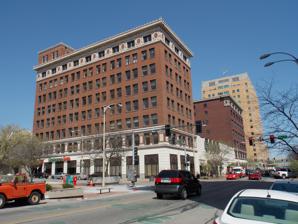
Building: Putnam-Parker Block
Country: United States of America
Year built: 1910
United States historic place Putnam-Parker Block U.S. National Register of Historic Places U.S. Historic district Contributing property Show map of Iowa Show map of the United States Location 100-130 W. 2nd St. Davenport, Iowa Coordinates 41°31′17.8″N 90°34′29.7″W / 41.521611°N 90.574917°W / 41.521611; -90.574917 Area approximately 1 acre (0.40 ha) Built Putnam Building 1909-1910 M.L. Parker Building 1922 Built by Gustav Wilke (Putnam) George A. Fuller Company (Parker) Architect Peirce Anderson D.H. Burnham & Co. Architectural style Chicago School Part of Davenport Downtown Commercial Historic District ( ID100005546 ) NRHP reference No. 11000662 Added to NRHP September 15, 2011 The Putnam-Parker Block , also known as City Square , are historic structures located in downtown Davenport, Iowa , United States. The property includes three buildings that take up the south half of block 43 in what is known as LeClaire's First Addition. The main façade of the structures face south along West Second Street. They were listed on the National Register of Historic Places in 2011. In 2020, it was included as a contributing property in the Davenport Downtown Commercial Historic District . The former Putnam Building now houses a Marriott Autograph Collection hotel named The Current Iowa . History A 1910 Sanborn Fire Insurance Map shows the location of the Putnam Building (gold) on the lower left. The rest of the half-block, listed as the North Putnum Buildings, was built by Antoine Le Claire. Antoine LeClaire , who was primarily responsible for establishing the city of Davenport, built a hotel named the LeClaire House on the northeast corner of Main and West Second Streets in 1839. It contained retail space on the ground level. At the other end of the block on the northwest corner of Brady and West Second Streets, he built a three-story brick building in 1850. It also provided retail space on the main level and LeClaire Hall on the upper floors. It was later renamed LeClaire Row. Charles Viele of Evansville, Indiana bought the half-block sometime before 1886. The LeClaire House was renamed the Newcomb House after Viele's sister, Mrs. V. Newcomb, and the LeClaire Row was renamed the Viele Building. The Fair, a department store that would eventually become the M.L. Parker Department Store occupied the retail space of the Newcomb house at this time. William C. Putnam bought Viele's interest in the block in 1895. Putnam was a Davenport attorney and businessman who managed the block for both LeClaire and Viele. He renovated the buildings and lowered the stores to street level. Putnam and his mother, Mary Louisa Duncan Putnam, established the Putnam Trust. The trust owned the entire half-block of West Second Street. It benefited the Putnam Memorial Fund, which was the non-profit charitable support organization for the Davenport Academy of Sciences, now known as the Putnam Museum . The Putnam-Parker Block was a source of revenue for the trust. It is the only real estate development in the city known to serve this type of purpose. The trust paid for the construction of the present museum building and the neighboring building, which housed the former Davenport Museum of Art until it moved downtown as the Figge Art Museum . In 2007, the W.C. Putnam Estate sold controlling interest in the Putnam-Parker Block to a group of investors called One Putnam Centre LLC and maintained a minority interest of 30%. The three buildings were sold to Amrit and Amy Gill in 2013, and they developed them into City Square. The Putnam Trust was dissolved in 2015 when the estate sold its last property, a parking lot on Main Street. The Putnam Building in 2017. Putnam Building W.C. Putnam planned to replace the old hotel with a modern office building, but he died in 1906. The plans were eventually carried out by his brother, Edward K. Putnam. The Putnam Building was completed in 1910 by prominent Chicago contactor Gustav Wilke. The other structures on the block were renamed the North Putnam Buildings. This "was the first steel frame structure in Davenport that utilized the “tall” building design for an office building, relying on the steel frame structure to achieve its height, open floor plan, and large windows." A variety of retail and professional offices have been housed in the building over the years. Among them was the historical library of the Davenport Public Museum, now the Putnam Museum. H.E. Schraff Store occupied first-floor retail space from around 1928–1956, and men's clothing store Simon & Landauer from 1933 to 1964. The building contained 105 office spaces that housed some of the city's prominent attorneys, doctors, dentists, and businessmen. Entry into the offices was in the back of the building, off of Main Street. Two elevators served the upper floors. A major renovation of the building was completed in 1991 that upgraded the structure for modern office use. The local chamber of commerce moved their headquarters here about that time. In July 2017, another major renovation of the building was completed that created a boutique hotel named The Current Iowa. M.L. Parker Building M.L. Parker Building in 2016 The M.L. Parker building was constructed by the prominent Chicago contracting firm George A. Fuller Company on the northwest corner of Brady and West Second Street in 1922. It was the only tall building in Davenport that housed a department store. The Fair Store opened before World War I and changed its name to the M.L. Parker Department Store in 1922. The W.C. Putnam Estate had reached a lease agreement with the store in 1916, but high building costs because of World War I delayed construction. Parker's occupied the entire building from February 14, 1923, until 1972. It was a major non-franchise company that operated a classic department store offering clothing, furniture, rugs, housewares and a toyland in the basement at Christmas. It was the city's largest department store during its existence, and claimed to be Iowa 's largest department store at the time of this building's construction. In 1970, another Davenport department store, Peteresen Harned Von Maur , bought Parker's. They operated a budget outlet for their store here until 1974 after they closed Parker's. The upper floors of the building were converted into office space after that. Among the tenants in the office space were the accounting firm of McGladrey & Pullen, later RSM McGladrey , and Verizon operated a call center. The main floor retail space remained empty. Putnam Center Building Between the Putnam and Parker buildings is a two-story infill section. It was originally designed to complement the two towers. However, that structure was never built as funds were not available for its construction until the mid-20th century. Until then, the building that originally stood between the Putnam and Parker buildings was a four-story gabled structure built by LeClaire in the 1850s. The second floor was converted into a "shops building" that contained 16 to 20 shops lining an interior corridor. The old building suffered damage because of a fire on September 3, 1926. As a result, most of the upper stories on the back of the building were removed and the shops building concept was discontinued. Plans for the current structure were drawn up in 1955 and construction was completed in 1957. The original folded yellow brick facade was remodeled in the 1990s. Rather than having a unified appearance as originally envisioned, the Putnam-Parker Block appears to be the three separate structures that it has always been. Most of the Putnam Center Building housed the downtown J.C. Penney store until it moved to the newly constructed NorthPark Mall on the city's north side in 1973. The building continues to house retail establishments in its four storefronts. More windows were added to its second story when the building was renovated in 2017. Unlike the Putnam and Parker Buildings, the Putnam Center Building is not a contributing property in the historic designation. City Square Putnam Center Building in 2018 In 2012, the city of Davenport was discerning what to do about the riverboat casino anchored in the Mississippi River . Three companies proposed development ideas concerning a new land-based casino. Amrit and Amy Gill of Restoration St. Louis, who renovated the Hotel Blackhawk in 2010, planned a $155 million (~$211 million in 2023) project to transform the Putnam and Parker buildings and adjoining properties. The city chose one of the other projects, and the Gills announced a new development in November 2013. Called City Square, the $60 million project would transform the Putnam-Parker block into a suite hotel and market-rate housing in the Putnam Building and Class A office space in the Parker Building. The Parker Building now houses four floors of office space. Wells Fargo Bank was signed as the anchor tenant on the main floor. The top two floors house 20 luxury apartments. There is a connection to the Center Building on the second floor. The Putnam Building houses the hotel and apartments. The lobby, restaurant, and bar are located on the main floor. Most of the 78 suites are located on the second through the sixth floors, and the top two floors house 14 luxury apartments. A restaurant and a bar are located on the roof of the building. The hotel is also decorated with over 500 pieces of original artwork created by Midwest artists. The Putnam Center Building houses 12 extended stay rooms and houses amenities such as the swimming pool, fitness center, and executive conference space for the hotel. It also continues to house retail on the main floor. There is a connection with the Eastern Iowa Community College District 's downtown campus on the north half of the block. Architecture The Putnam and Parker buildings were originally designed by the Chicago architectural firm of D. H. Burnham & Company . The Putnam Building was the last building completed during Daniel Burnham 's lifetime, and The Current Iowa is the only hotel in a building that was designed by his firm. The Parker Building is a modified design by Graham, Anderson, Probst & White , a successor to D. H. Burnham & Company with extensive experience designing department stores. Peirce Anderson, who worked for both of the firms, was the architect primarily responsible for the design of both the Putnum and Parker buildings. He served as chief designer for D.H. Burnham & Company when he designed the Putnam Building, and he was a partner and head of the design department for Graham, Anderson, Probst, and White when he designed the M.L. Parker Building. Taussig & Flesch, a Chicago firm that specialized in interior department store designs, was consulted on the Parker Building. Anderson designed the whole half block to have the same appearance and the Putman and Parker buildings are nearly identical. They show clear references to the Chicago School . The Putnam Building is an eight-story structure that is 120 feet (37 m) tall. The Parker Building is seven stories tall and rises 100.29 feet (31 m) above the ground. Both structures are built on a brick foundation and feature a steel skeleton covered in red brick. Decorative materials include stone facing and decorative panels of terra cotta . The two towers each show a clearly defined tripartite façade. Neoclassical elements are found in the decorative cornice at the top. However, the simplified design and use of terra cotta show the Chicago School's influence. The two-story Putnam Center Building was also designed by Graham, Anderson, Probst & White. By the 1950s when the building was designed, the firm had shifted its emphasis to designing Modernist structures. References